Claudio Castagnoli

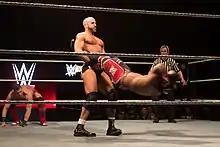
Castagnoli performing the "Giant Swing" during a house show in January 2015.

At Survivor Series on 20 November, Cesaro and Sheamus made up part of Team Raw as they defeated Team SmackDown in a 10-on-10 Survivor Series elimination tag team match. The next night on "Raw", Cesaro and Sheamus again failed to capture Raw Tag Team Championship from The New Day. Following this, Cesaro and Sheamus finally began to co-operate with each other, and the two defeated the New Day on 18 December at to win the tag team championship. Going into 2017, Cesaro and Sheamus began a feud with Luke Gallows and Karl Anderson. At the Royal Rumble on 29 January, Cesaro and Sheamus lost the championship to Anderson and Gallows. The pair also competed in the Royal Rumble match later that night, but both were eliminated by Chris Jericho after getting into an argument. At WrestleMania 33 on 2 April, Cesaro and Sheamus competed in a four-team ladder match for the Raw Tag Team Championship, which was won by The Hardy Boyz (Matt Hardy and Jeff Hardy).